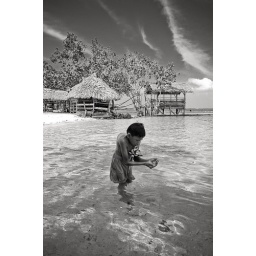
A little boy uses an empty chip bag to catch jelly fish in Davao, Philippines.